Asian immigration to the United States

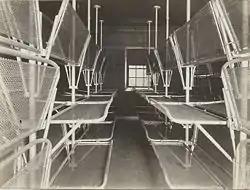
A dormitory at the Angel Island Immigration Station in San Francisco Bay, California, where immigrants coming from China, Japan, Korea, Russia, and South Asia were monitored, interrogated, and detained.

The prohibitions of Chinese and Japanese immigration were consolidated and the exclusion was expanded to Asia as a whole in the Asiatic Barred Zone Act of 1917, which prohibited all immigration from a zone that encompassed parts of the Middle East, Central Asia, South Asia (then-British India), and Southeast Asia. The Immigration Act of 1924 introduced national origin quotas for the entire Eastern Hemisphere, and barred the immigration of "aliens ineligible for citizenship." This introduced a period of near complete exclusion of Asian immigration to the United States. The act also formed the United States Border Patrol to take over duties of the United States Bureau of Immigration (Chinese Division). There were some key exceptions to this broad exclusion: in addition to continuing Filipino immigration due to their status as US nationals until 1934, Asian immigrants continued to immigrate to Hawaii, which was a US territory and therefore not subject to the same immigration laws until it achieved statehood in 1959. Many Chinese had also immigrated to Puerto Rico after 1882, which would become a US territory in 1898 and remains one today.